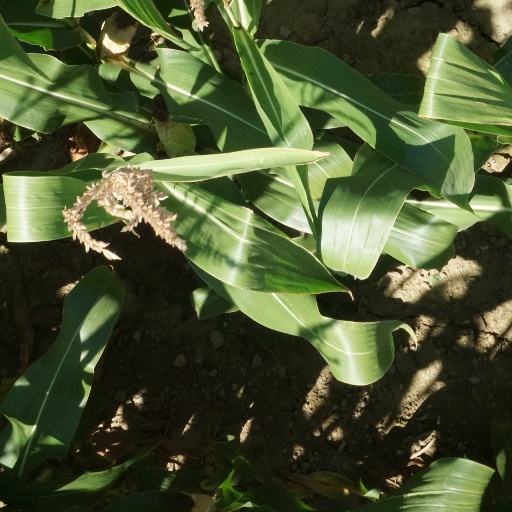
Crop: maize; corn